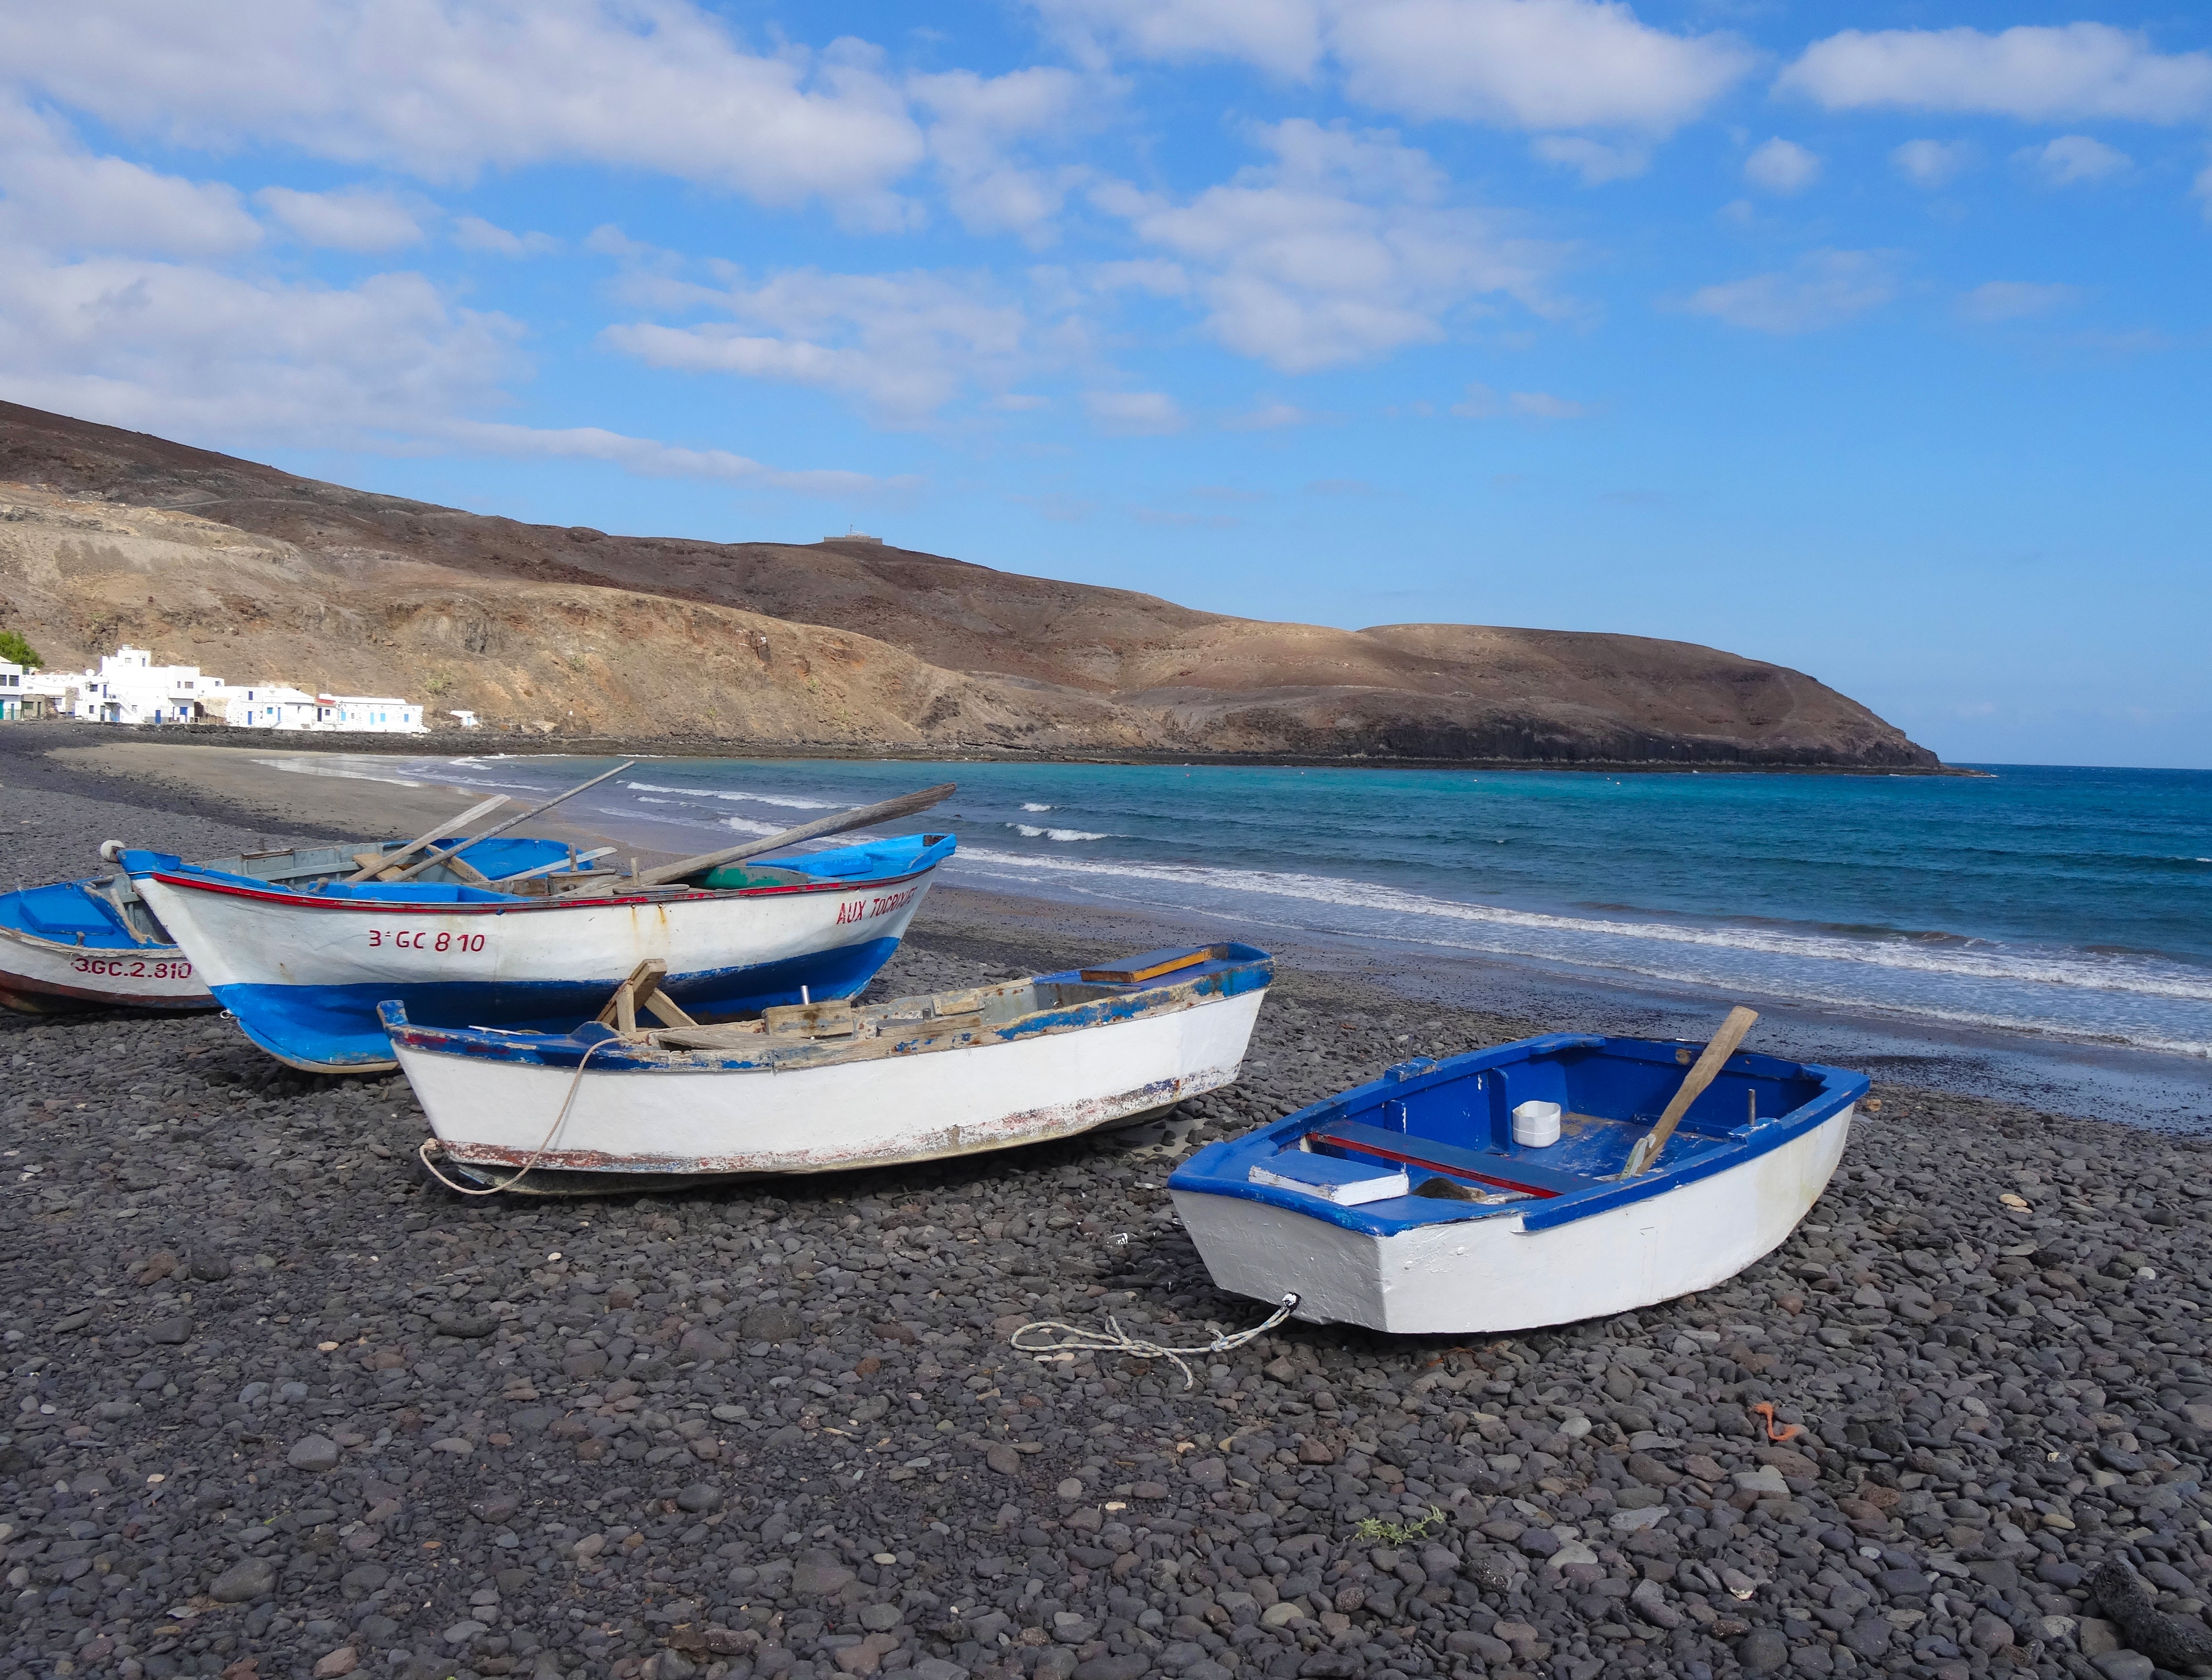
beach, landscape, sea, coast, nature, ocean, sky, sun, boat, shore, vacation, vehicle, peaceful, holiday, bay, blue, motorboat, stones, boating, boats, watercraft, fuerteventura, canary islands, dinghy, long tail boat, watercraft rowing